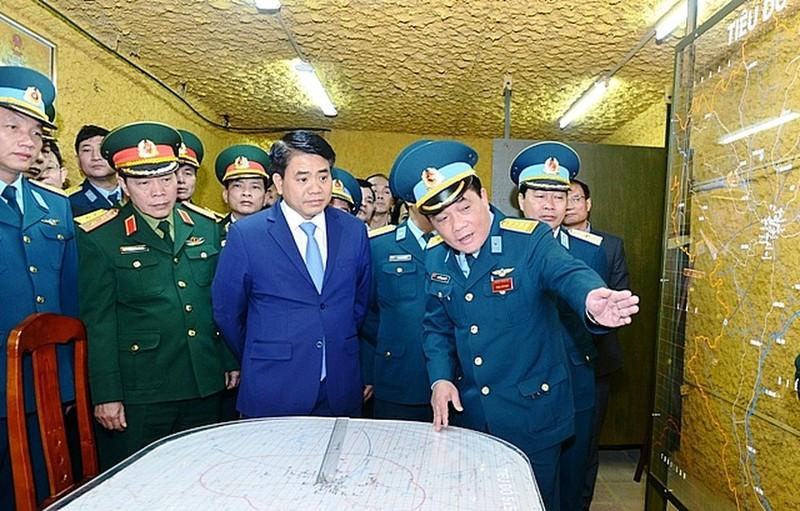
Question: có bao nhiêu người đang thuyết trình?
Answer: có một người đang thuyết trình